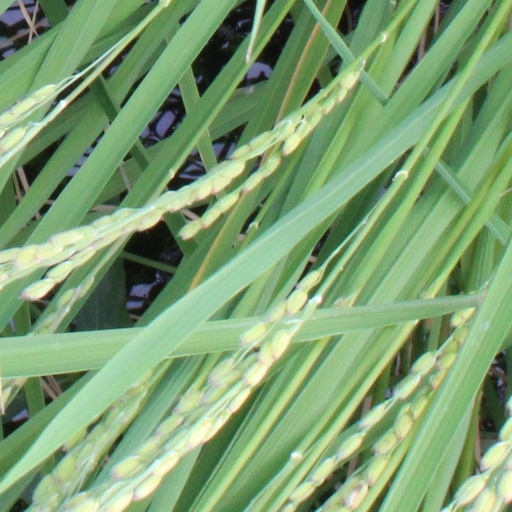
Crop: rice